Happoradio

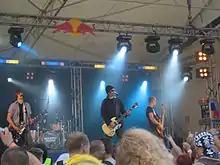
Happoradio on stage in 2006.

Happoradio (Finnish for "Acid Radio") is a Finnish rock band formed in 2001. They achieved their first success with the single "Pois Kalliosta" (2003). "Tavikset", "Che Guevara", "Ahmat tulevat" and "Pelastaja" are some of their other hits in the Scandinavian market.